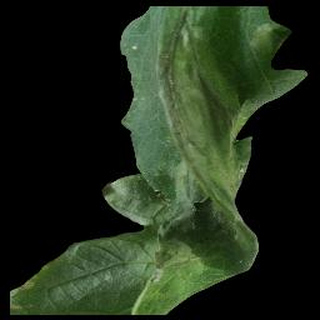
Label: tomato_late_blight